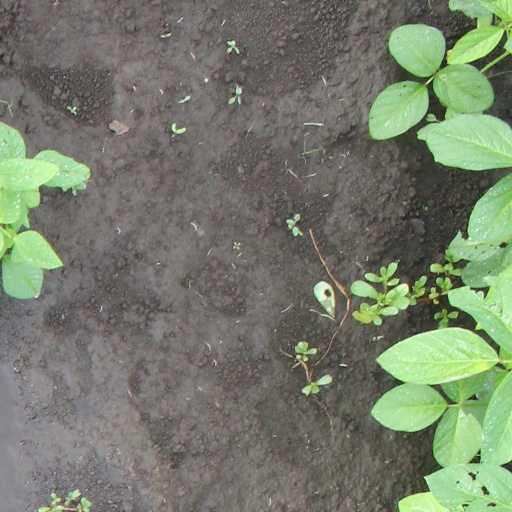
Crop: soybean